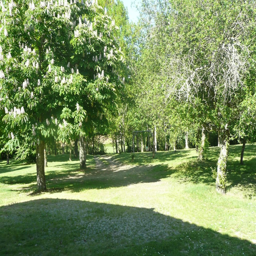
the 100m drive up to the house